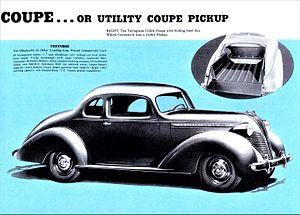
En comparaison avec d'autres types de pick-ups des années 1930, le terme coupe utility a été défini comme la combinaison d'un coupé plus élégant, confortable et spacieux, ayant une ligne de toit plus basse, avec un plateau de chargement. Cependant depuis les années 1950, la définition du terme est devenue floue. Les modèles plus récents sont souvent appelés simplement "pick-up" par leurs créateurs.